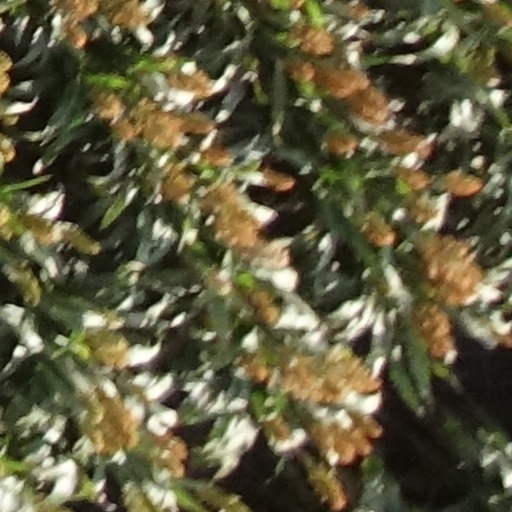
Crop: sorghum